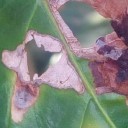
Label: Miner